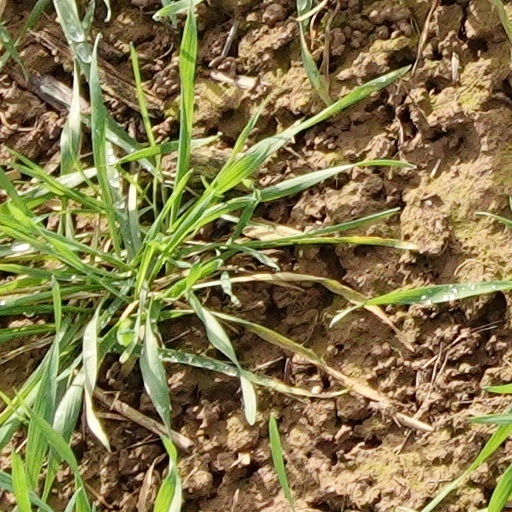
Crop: wheat